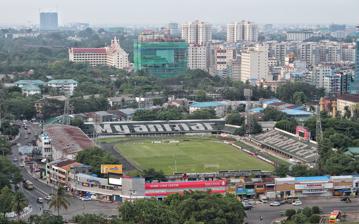
Building: Bogyoke Aung San Stadium
Country: Myanmar
Year built: 1909
Multi-purpose sports stadium in Myanmar Bogyoke Aung San Stadium Aung San Stadium Aerial view of the Stadium Former names Burma Athletic Association Ground Location Mingala Taungnyunt 11221, Yangon, Myanmar Coordinates 16°47′1.90″N 96°9′38.61″E / 16.7838611°N 96.1607250°E / 16.7838611; 96.1607250 Capacity 40,000 Surface Grass Opened 1909 Tenants Yangon United FC The Bogyoke Aung San Stadium ( Burmese : ဗိုလ်ချုပ် အောင်ဆန်း အားကစားကွင်း ; MLCTS : buil hkyup aung hcan: a: ka. ca: kwang: ) is a multi-purpose stadium , located in downtown Yangon, Myanmar . It was built as an athletic ground in 1906, which was completed in 1909 and named as Burma Athletic Association Ground , where many sports were held such as cricket , football and tennis. The 400 m (1,300 ft) runway was constructed in 1935. Overview Renovated and renamed after Aung San in 1953, the 40,000 seat stadium is still the largest stadium in Myanmar and was the national stadium until the mid-1980s. The stadium was the main venue for 1961 and 1969 South East Asian Peninsular Games . While it is no longer the main venue of choice for international level competitions, the stadium is still heavily used for Myanmar National League football matches. Aung San Stadium Aung San National Indoor Stadium, located next to the outdoor stadium, is used for indoor sports competitions. See also Lists of stadiums References